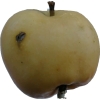
Label: apple